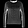
Label: Pullover